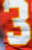
Number: 3